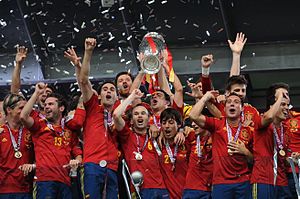
Europamesterskabet i fodbold 2012 - Finalen
Spanske hold med pokalen.
Finalen om Europamesterskabet i fodbold 2012 var den 14. finale siden turneringens etablering i 1960. Den blev spillet den 1. juli 2012 på det Olympiske Stadion i Ukraines hovedstad Kijev, og skulle finde vinderen af Europamesterskabet i fodbold 2012. De deltagende hold var de forsvarende mestre fra Spanien, og så Italien. Spanien vandt kampen med 4-0.